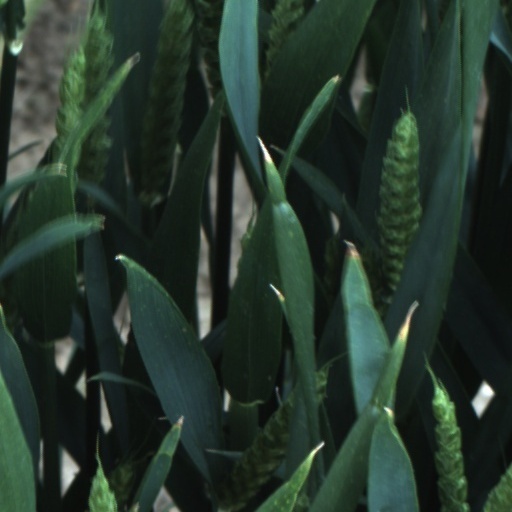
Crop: wheat